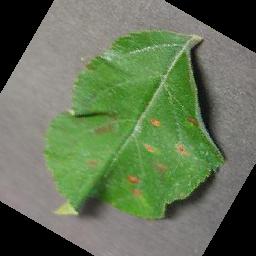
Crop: apple
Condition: cedar_rust